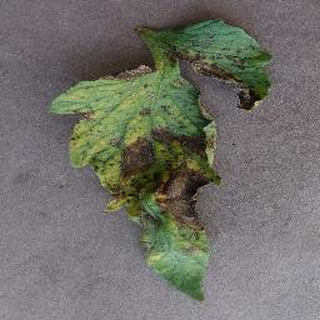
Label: tomato_early_blight